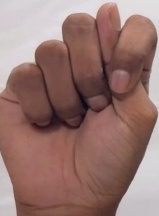
ASL sign: T